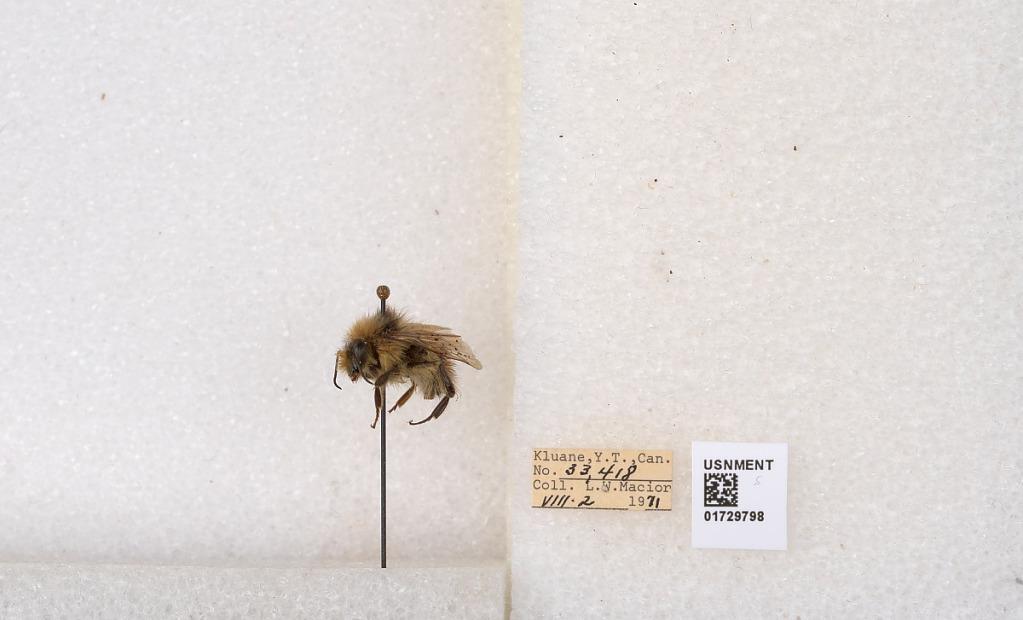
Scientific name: Bombus flavifrons Cresson
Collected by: L. Macior
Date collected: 1971-8-2
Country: Canada
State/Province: Yukon Territory
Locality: Kluane National Park and Reserve
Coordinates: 60.7493, -139.504